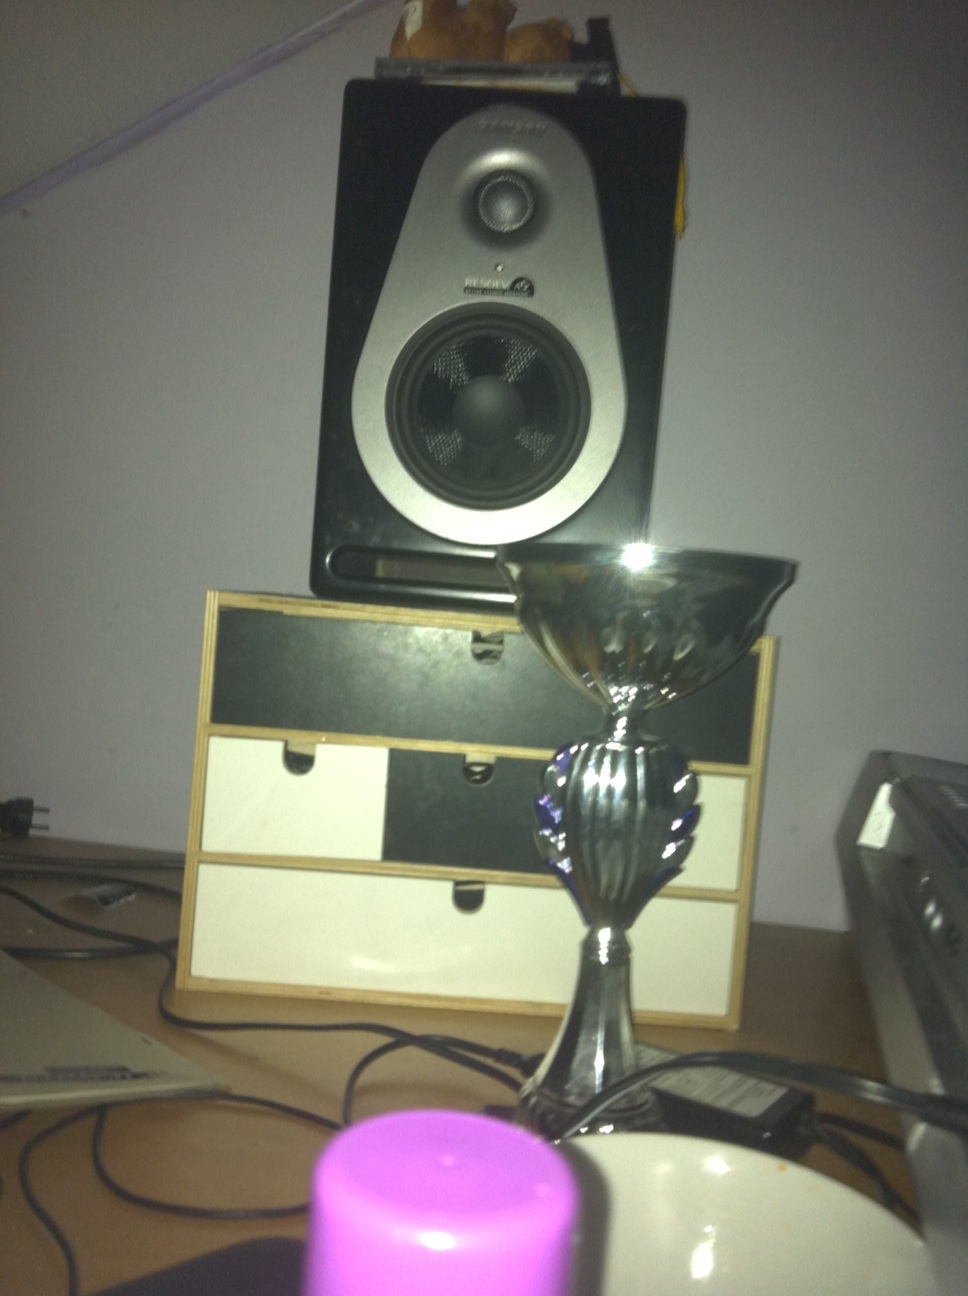Question: Can you tell me what kind of spray this is because I think it's something for on your skin but it doesn't smell or anything like there's no perfume in there, and usually those things
Answer: unanswerable